Liberty Station, San Diego

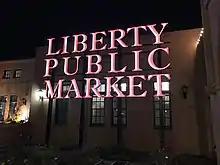
Public market at Liberty Station

The retail and commercial district of Liberty Station is divided into five sections: The Marketplace, Ocean Village, NTC Landing, Harbor Square, and Fitness Club. The Marketplace section is located on Truxtun Road, between Womble and Roosevelt Road, adjacent to Rosecrans Street; it is the most developed of the commercial areas. The NTC Landing section of Liberty Station is located at Lytton Avenue and Truxton Road and is accessed through the iconic gate off Lytton Avenue, formerly NTC's Gate 6, whose image serves as a kind of visual symbol for all of Liberty Station. The Harbor Square section of Liberty Station is located at Laning Road and Harbor Drive, across from San Diego Bay and Naval Base Point Loma. The Fitness Club section is located on Roosevelt Road at Historic Decatur Road and is still being developed. The Ocean Village section, which has not yet been developed, is located on Historic Decatur Road and Perry Road; it is planned as a maritime-themed area with retail and light industrial tenants as well as public access to the boat channel.